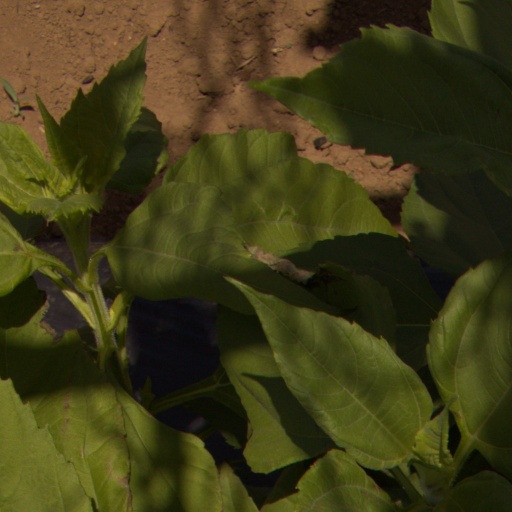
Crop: Jerusalem artichoke